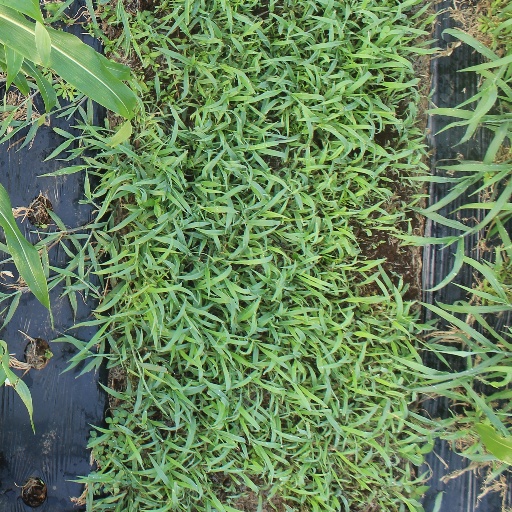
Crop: sorghum